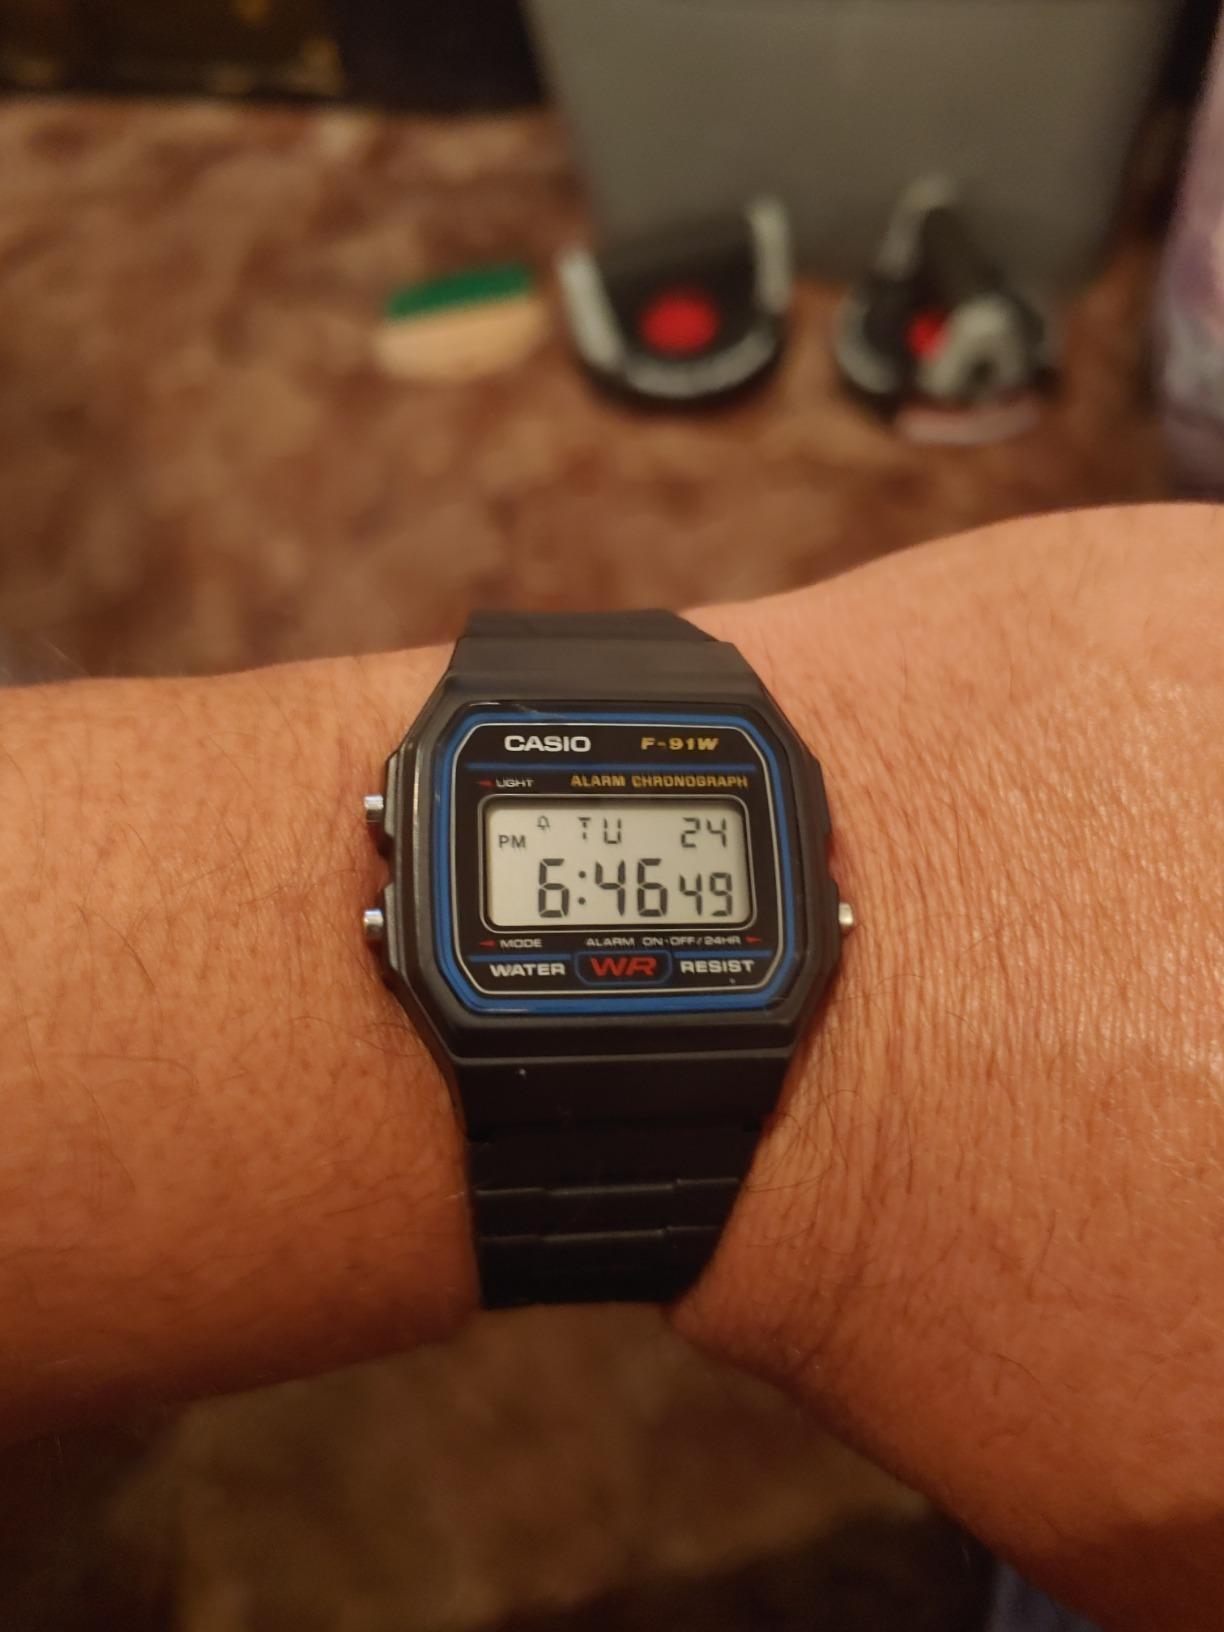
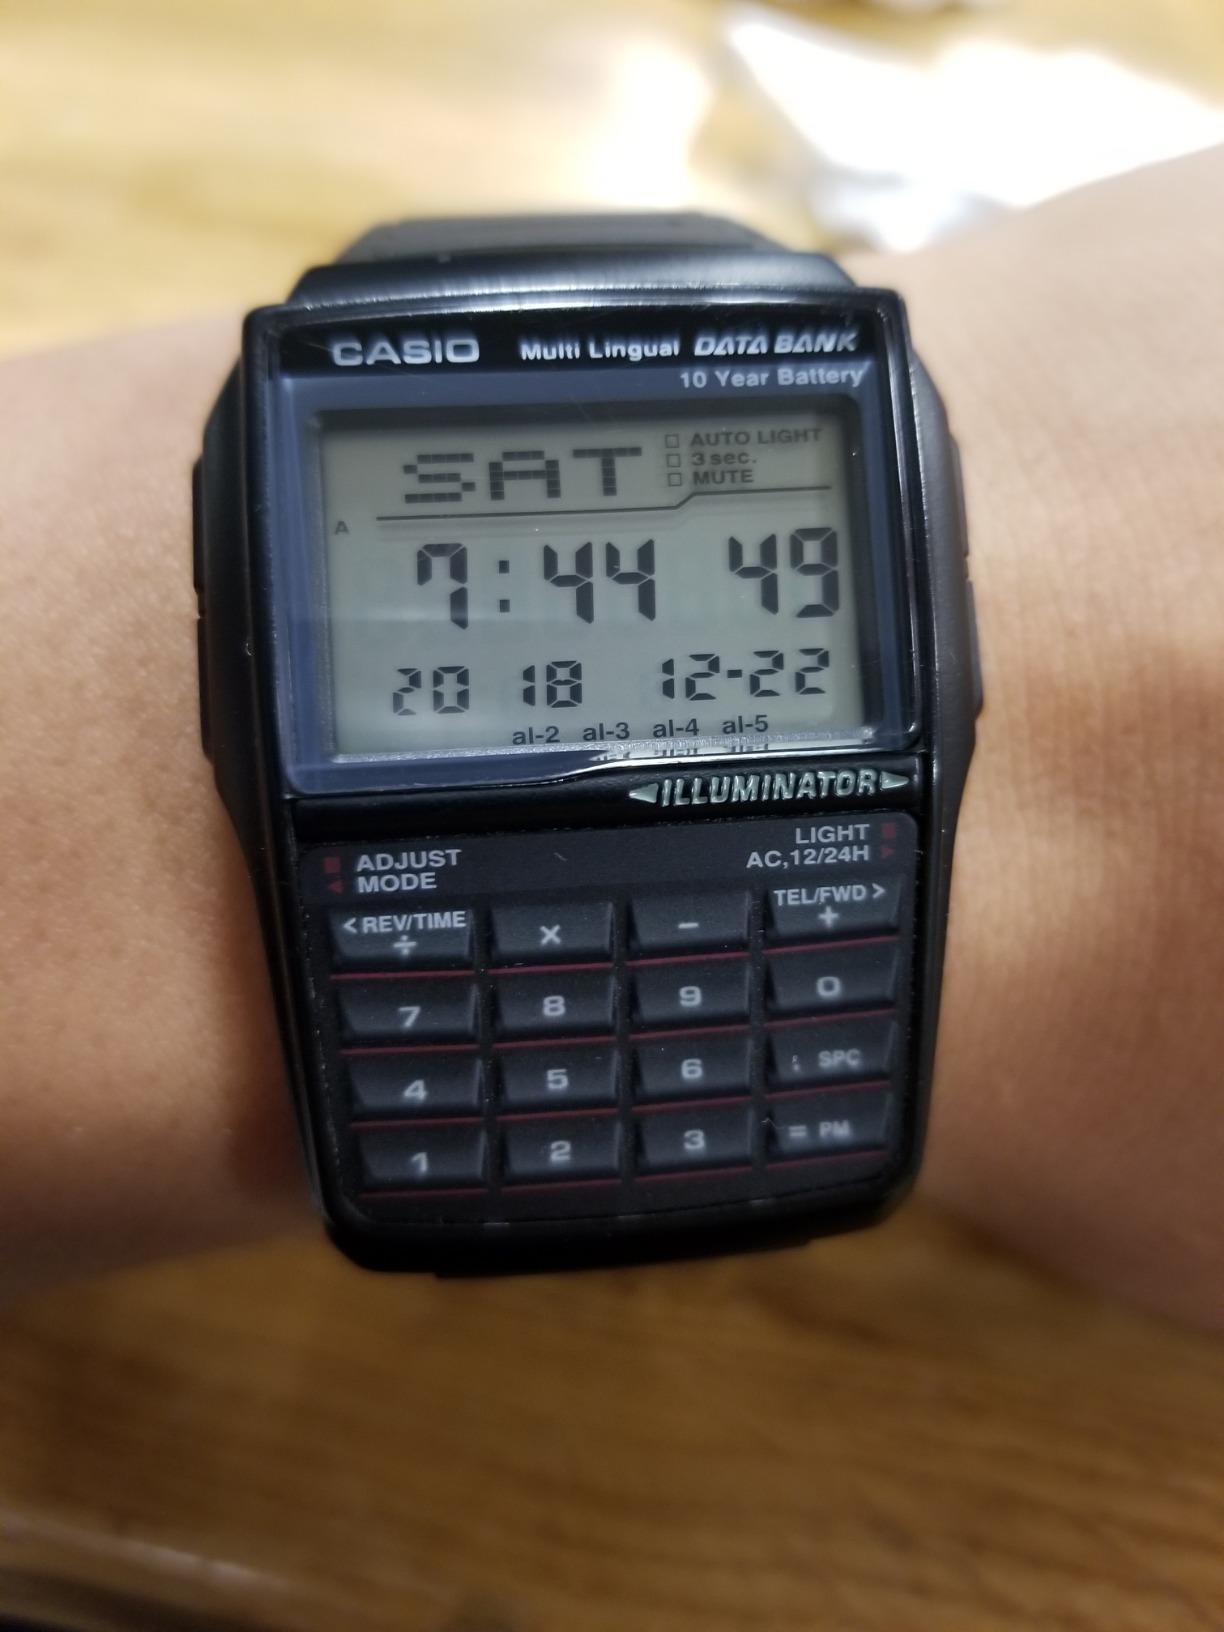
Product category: accessories_watch
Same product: no